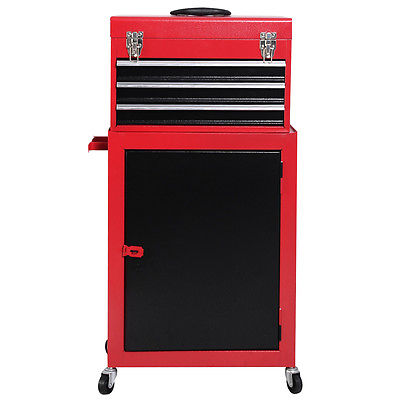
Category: cabinet